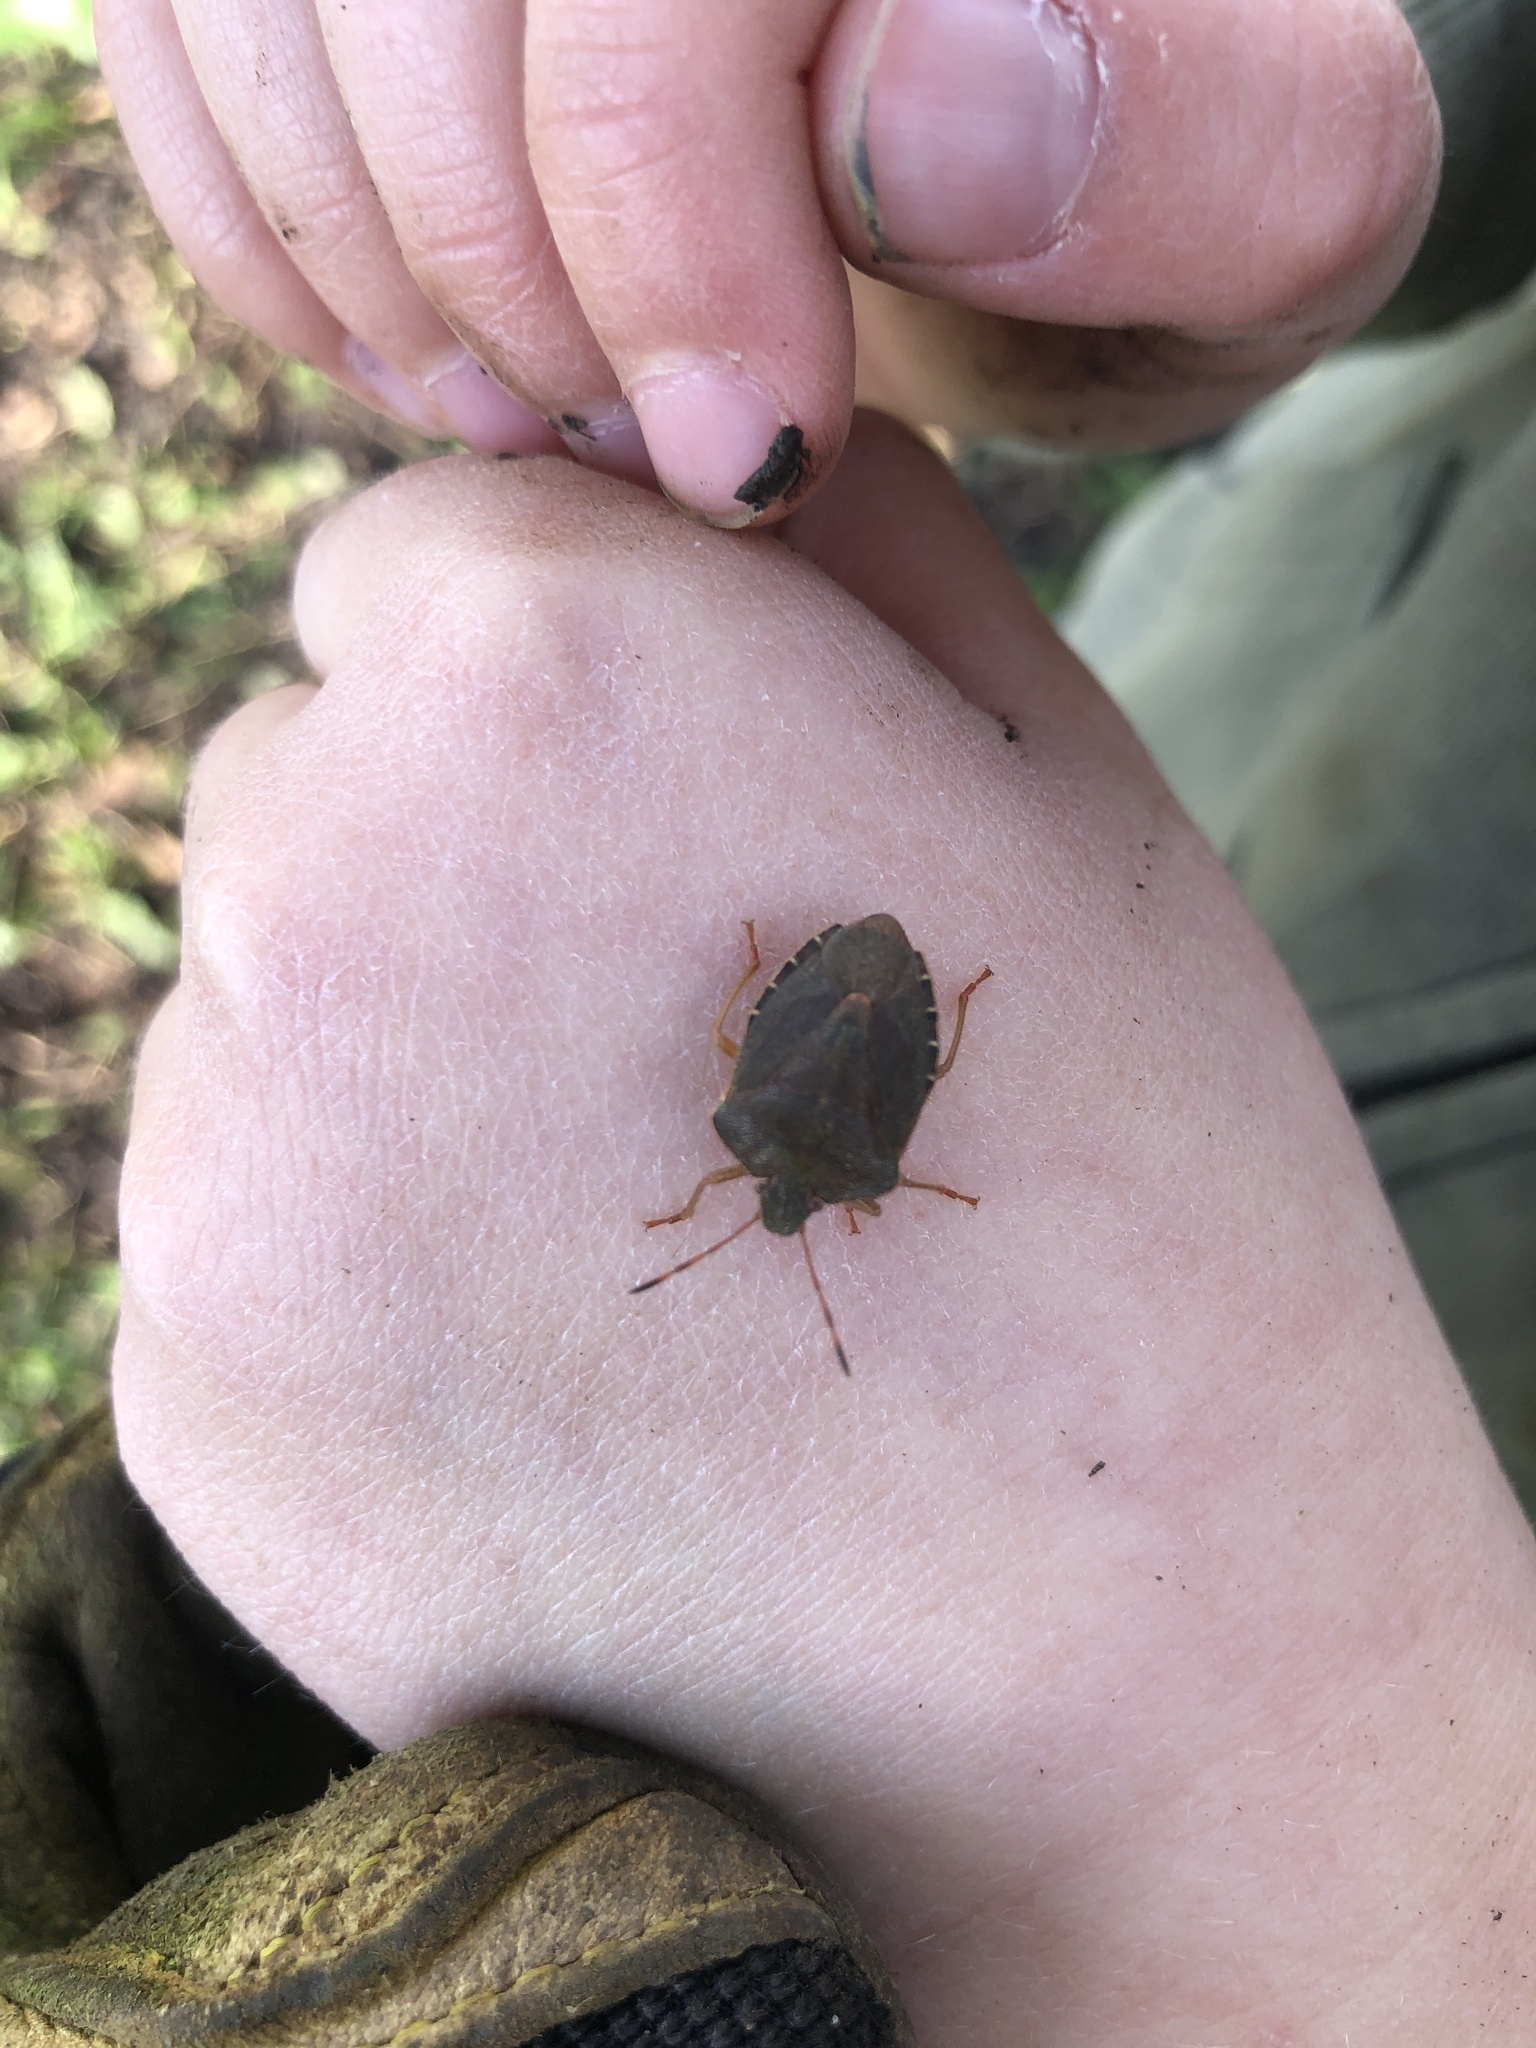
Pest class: stink_bug